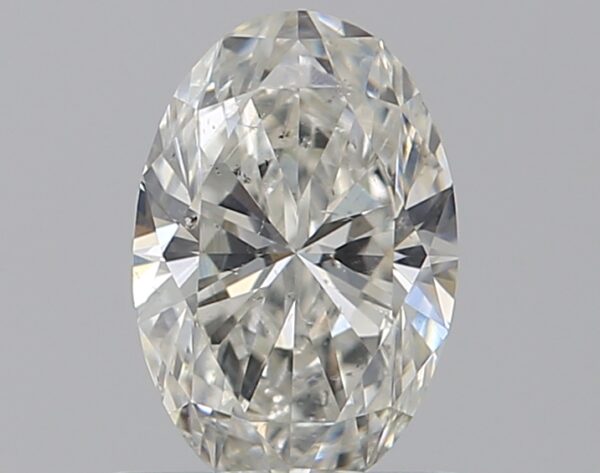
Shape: oval
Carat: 0.71
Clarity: SI2
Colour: I
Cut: EX
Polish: EX
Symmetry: VG
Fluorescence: N
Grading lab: GIA
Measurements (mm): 7.28 x 4.85 x 3.03